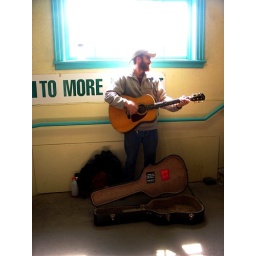
We ran into a friend from home busking at the market in Halifax